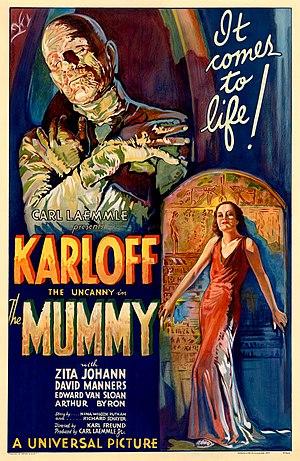
La Momie est le titre de plusieurs séries de films liés à l'Égypte antique.
Zita Johann, née le 14 juillet 1904 à Felsőbencsek en Hongrie, décédée le 24 septembre 1993 à Nyack, est une actrice américaine d'origine hongroise.